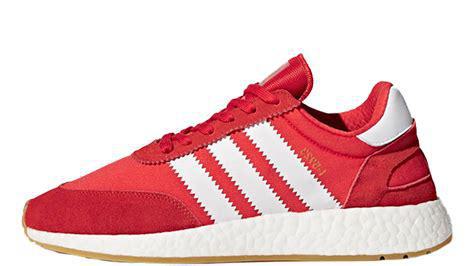
Brand: Adidas
Model: I 5923